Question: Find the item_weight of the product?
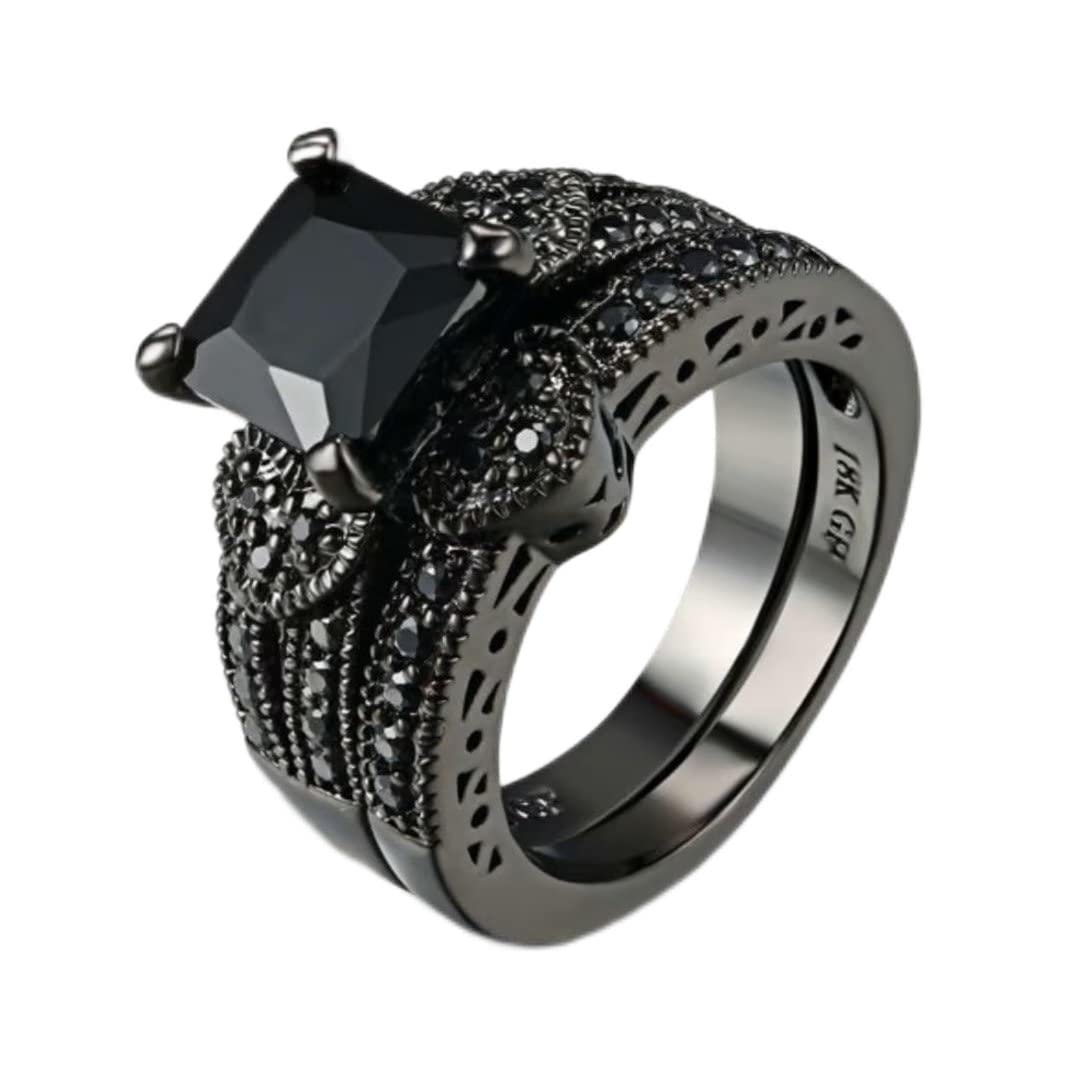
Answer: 18.0 kilogram